B28 nuclear bomb

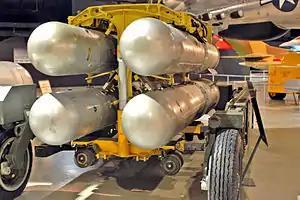
BDU-16/E trainers for the B28FI.

The Mk-28FI was the true laydown weapon desired during the development of the RE and RI weapons. The weapon was based on promising results from the TX-28-X2 warhead (which became the Mod 1 warhead) and would have a full-fuzing option capability. Previous weapons required a B-52 bomber to fly at at least for the weapon to survive laydown. It was hoped that a true laydown weapon would reduce this height to under .